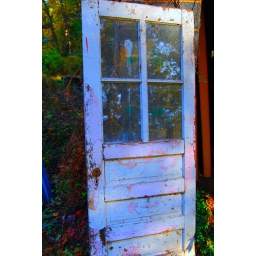
I found this door in the barn today!